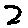
Label: 2